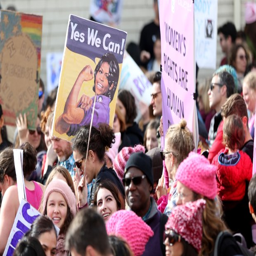
thousands of demonstrators take part in the women 's march and rally a day after the inauguration of person .